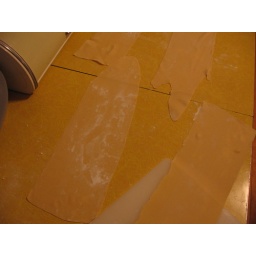
hard to see against yellow table